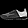
Label: Sneaker